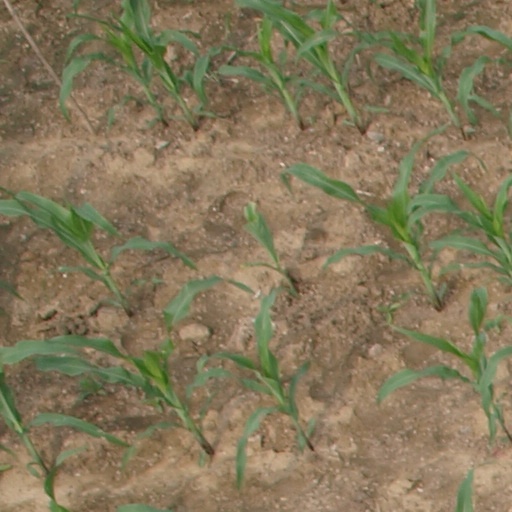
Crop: maize; corn